Wallace Long

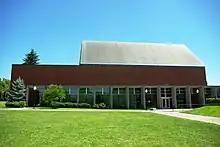
Mary Stuart Rogers Music Center

Long joined the faculty at Willamette University in 1983 and was chair of the Music department from 1994 to 2001. At Willamette, he directed the Chamber Choir and Willamette Singers (A jazz ensemble), as well as teaching conducting and other courses. Long oversaw the construction of the Mary Stuart Rogers Music Center, which houses the University's primary concert and rehearsal halls.